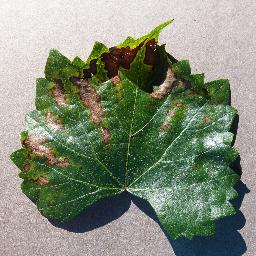
Label: Grape___Esca_(Black_Measles)